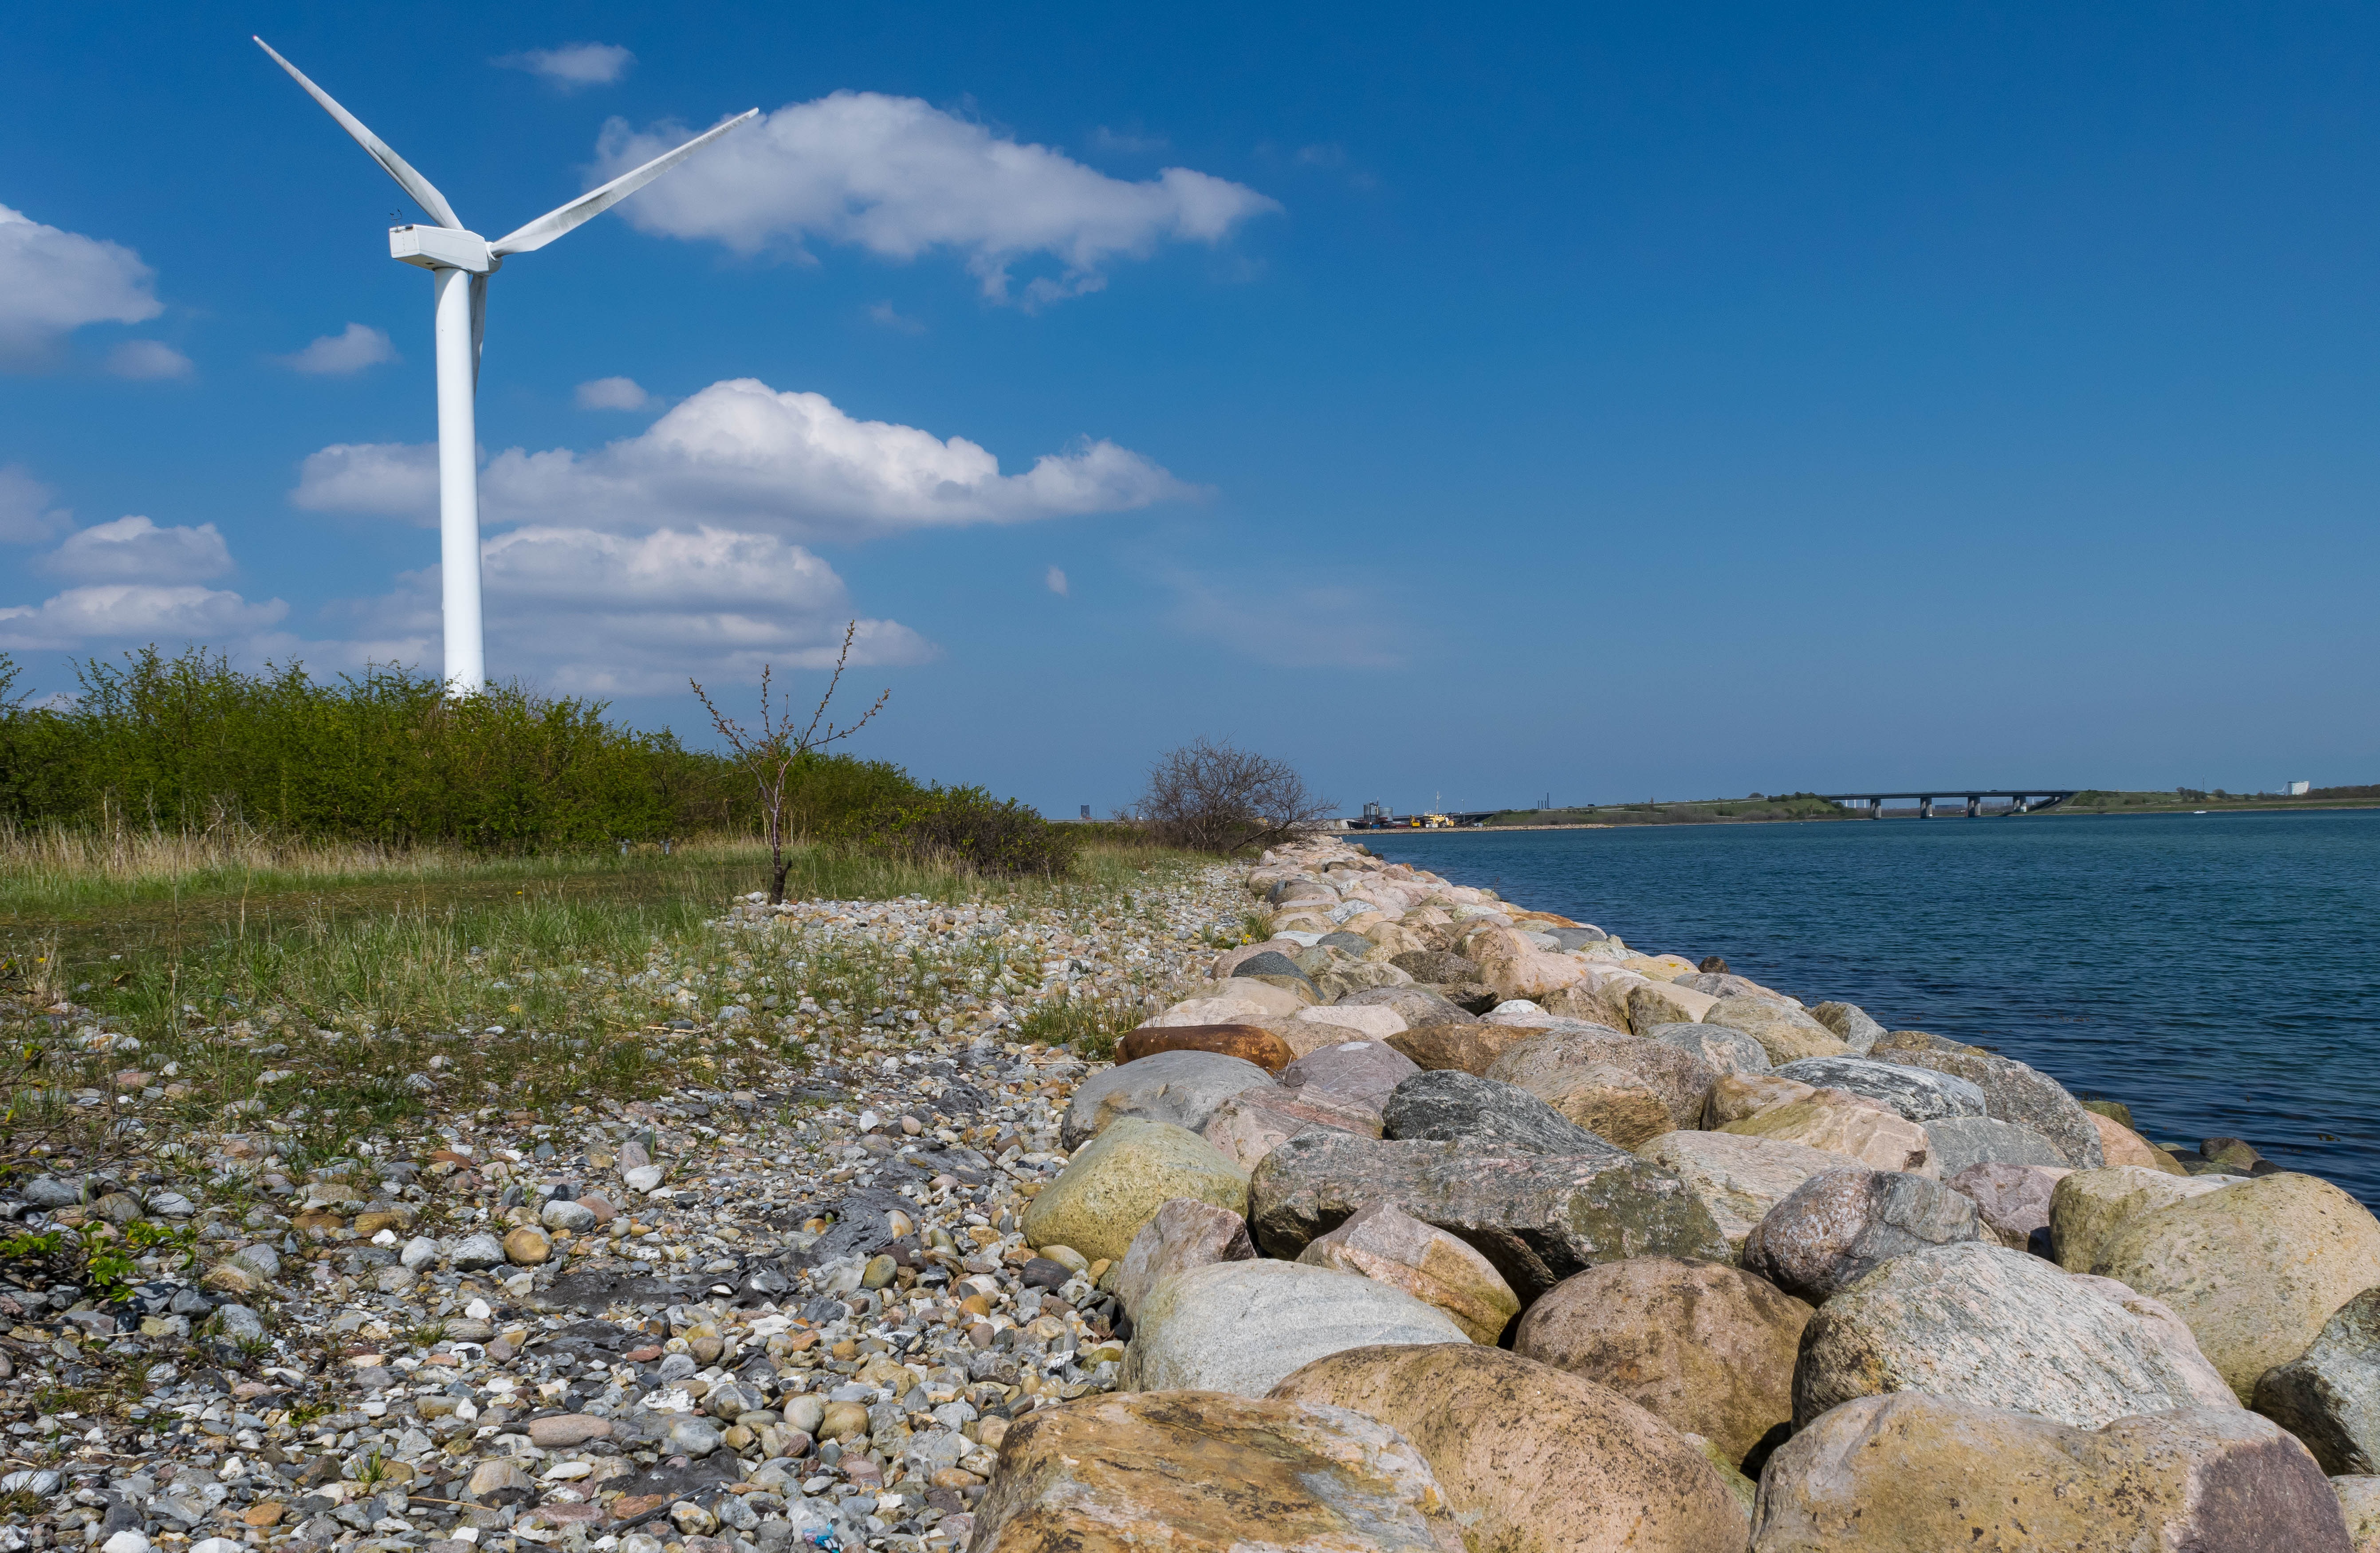
sea, coast, water, rock, ocean, shore, wind, tower, pebble, pinwheel, energy, ecology, stones, denmark, copenhagen, baltic sea, steinig, stone coast